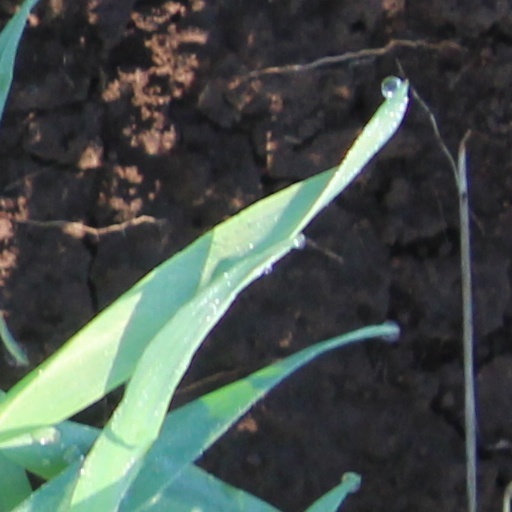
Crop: wheat